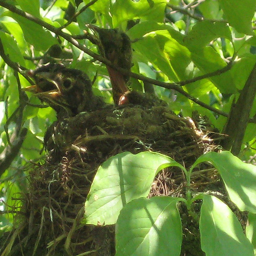
A close up of a nest in a tree with baby birds.
Little birds peek out of their nest squawking for their mother.
small baby birds in a nest on a tree branch
A birds nest filled with baby birds in a tree.
The bird is in the nest under the green leaves.